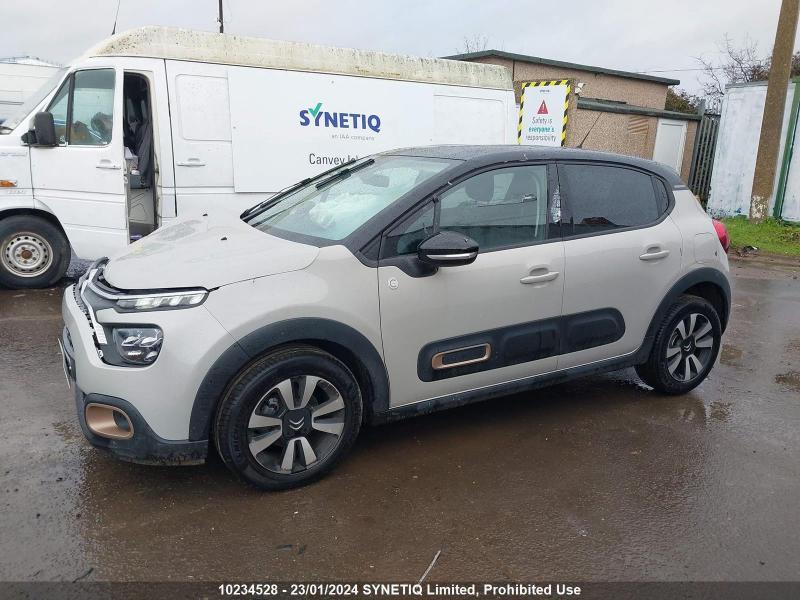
Aucun dommage détecté.
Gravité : aucun